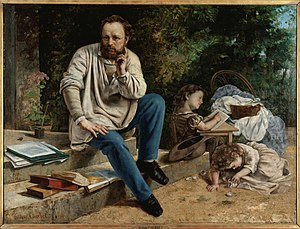
Gustave Courbet / Galleri
Jean Désiré Gustave Courbet var en fransk kunstmaler. Courbet er kendt som den første maler inden for kunstretningen ”realisme”, som han måske har navngivet. Courbet har en central placering blandt det 19. århundredets franske kunstmalere; som nyudvikler og som en kunstner, der ikke stod tilbage for at lave dristige sociale kommentarerer i sit arbejde.